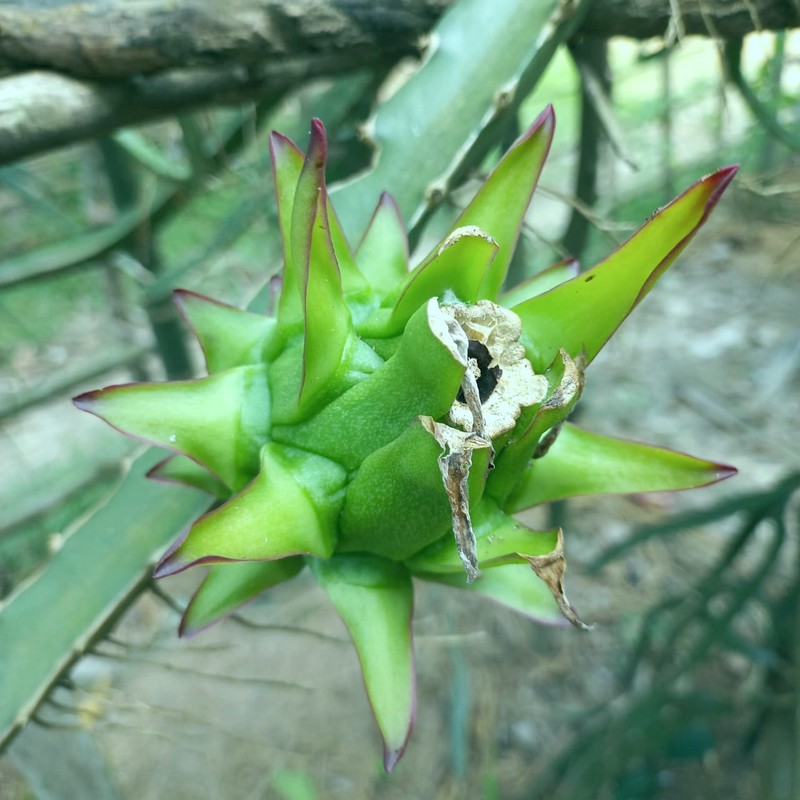
Label: Immature Dragon Fruit